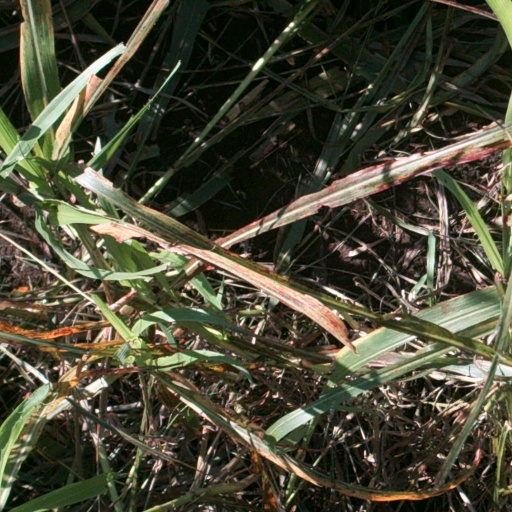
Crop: sorghum